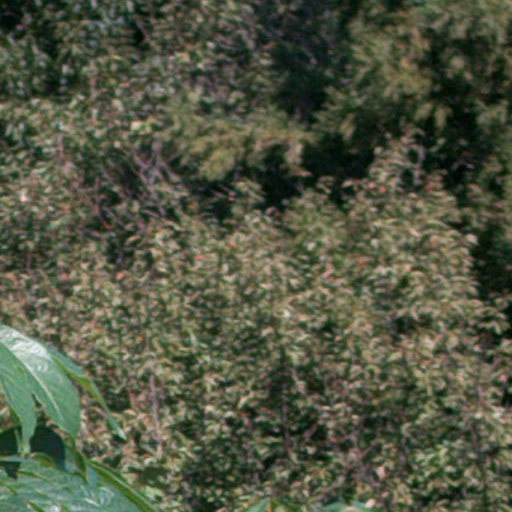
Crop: cassava